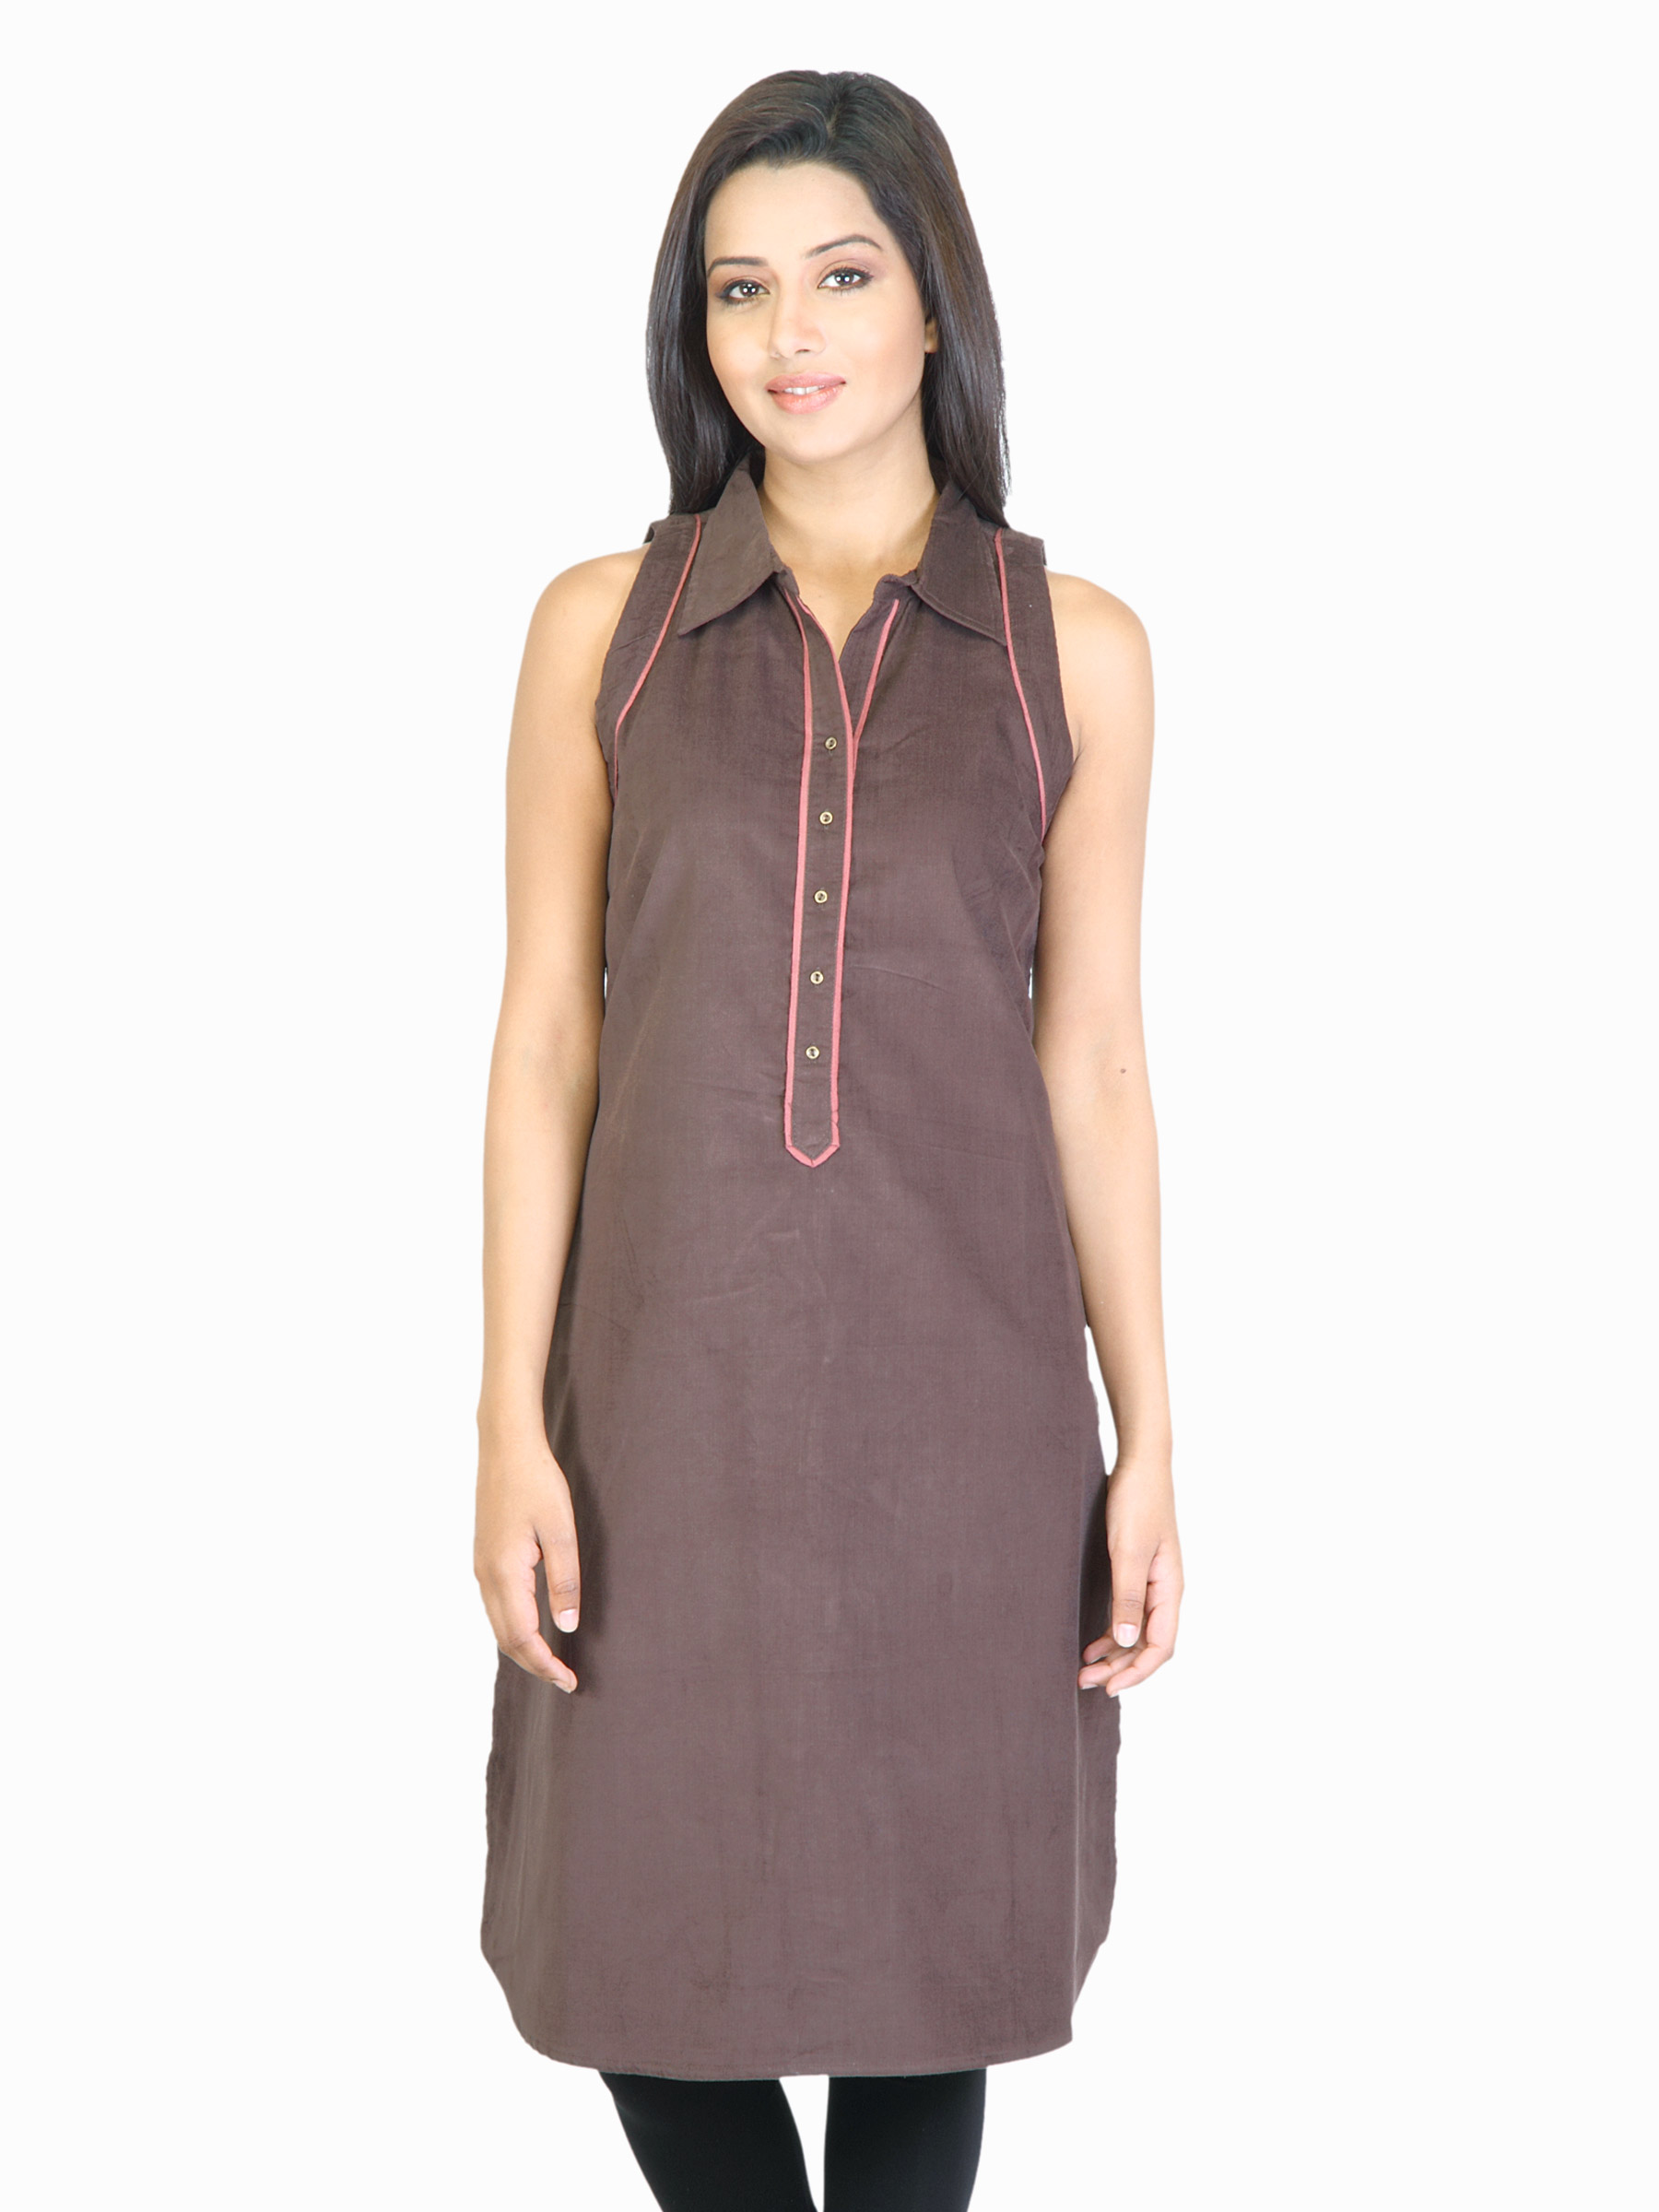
W Women Brown Kurta
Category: Apparel / Topwear / Kurtas
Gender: Women
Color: Brown
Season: Fall 2011
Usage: Ethnic